Darling Lili

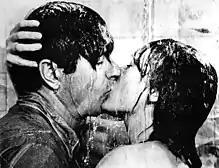
Rock Hudson and Andrews kissing in "Darling Lili" (1970)

In 1967, Blake Edwards signed a four-picture deal with Paramount Pictures. The films he would make were "Waterhole#3", "Gunn", "Mr Lucky" and "Darling Lili". Julie Andrews signed to play the lead in "Darling Lili". Production was to start late in 1967. Executive producer Owen Crump began shooting second unit in 1967.